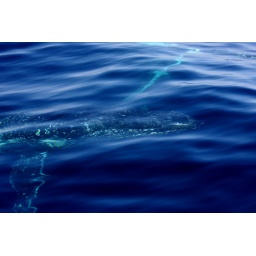
Humpback whale (Megaptera novaeangliae) in clear blue waters, Eden, New South Wales, Australia